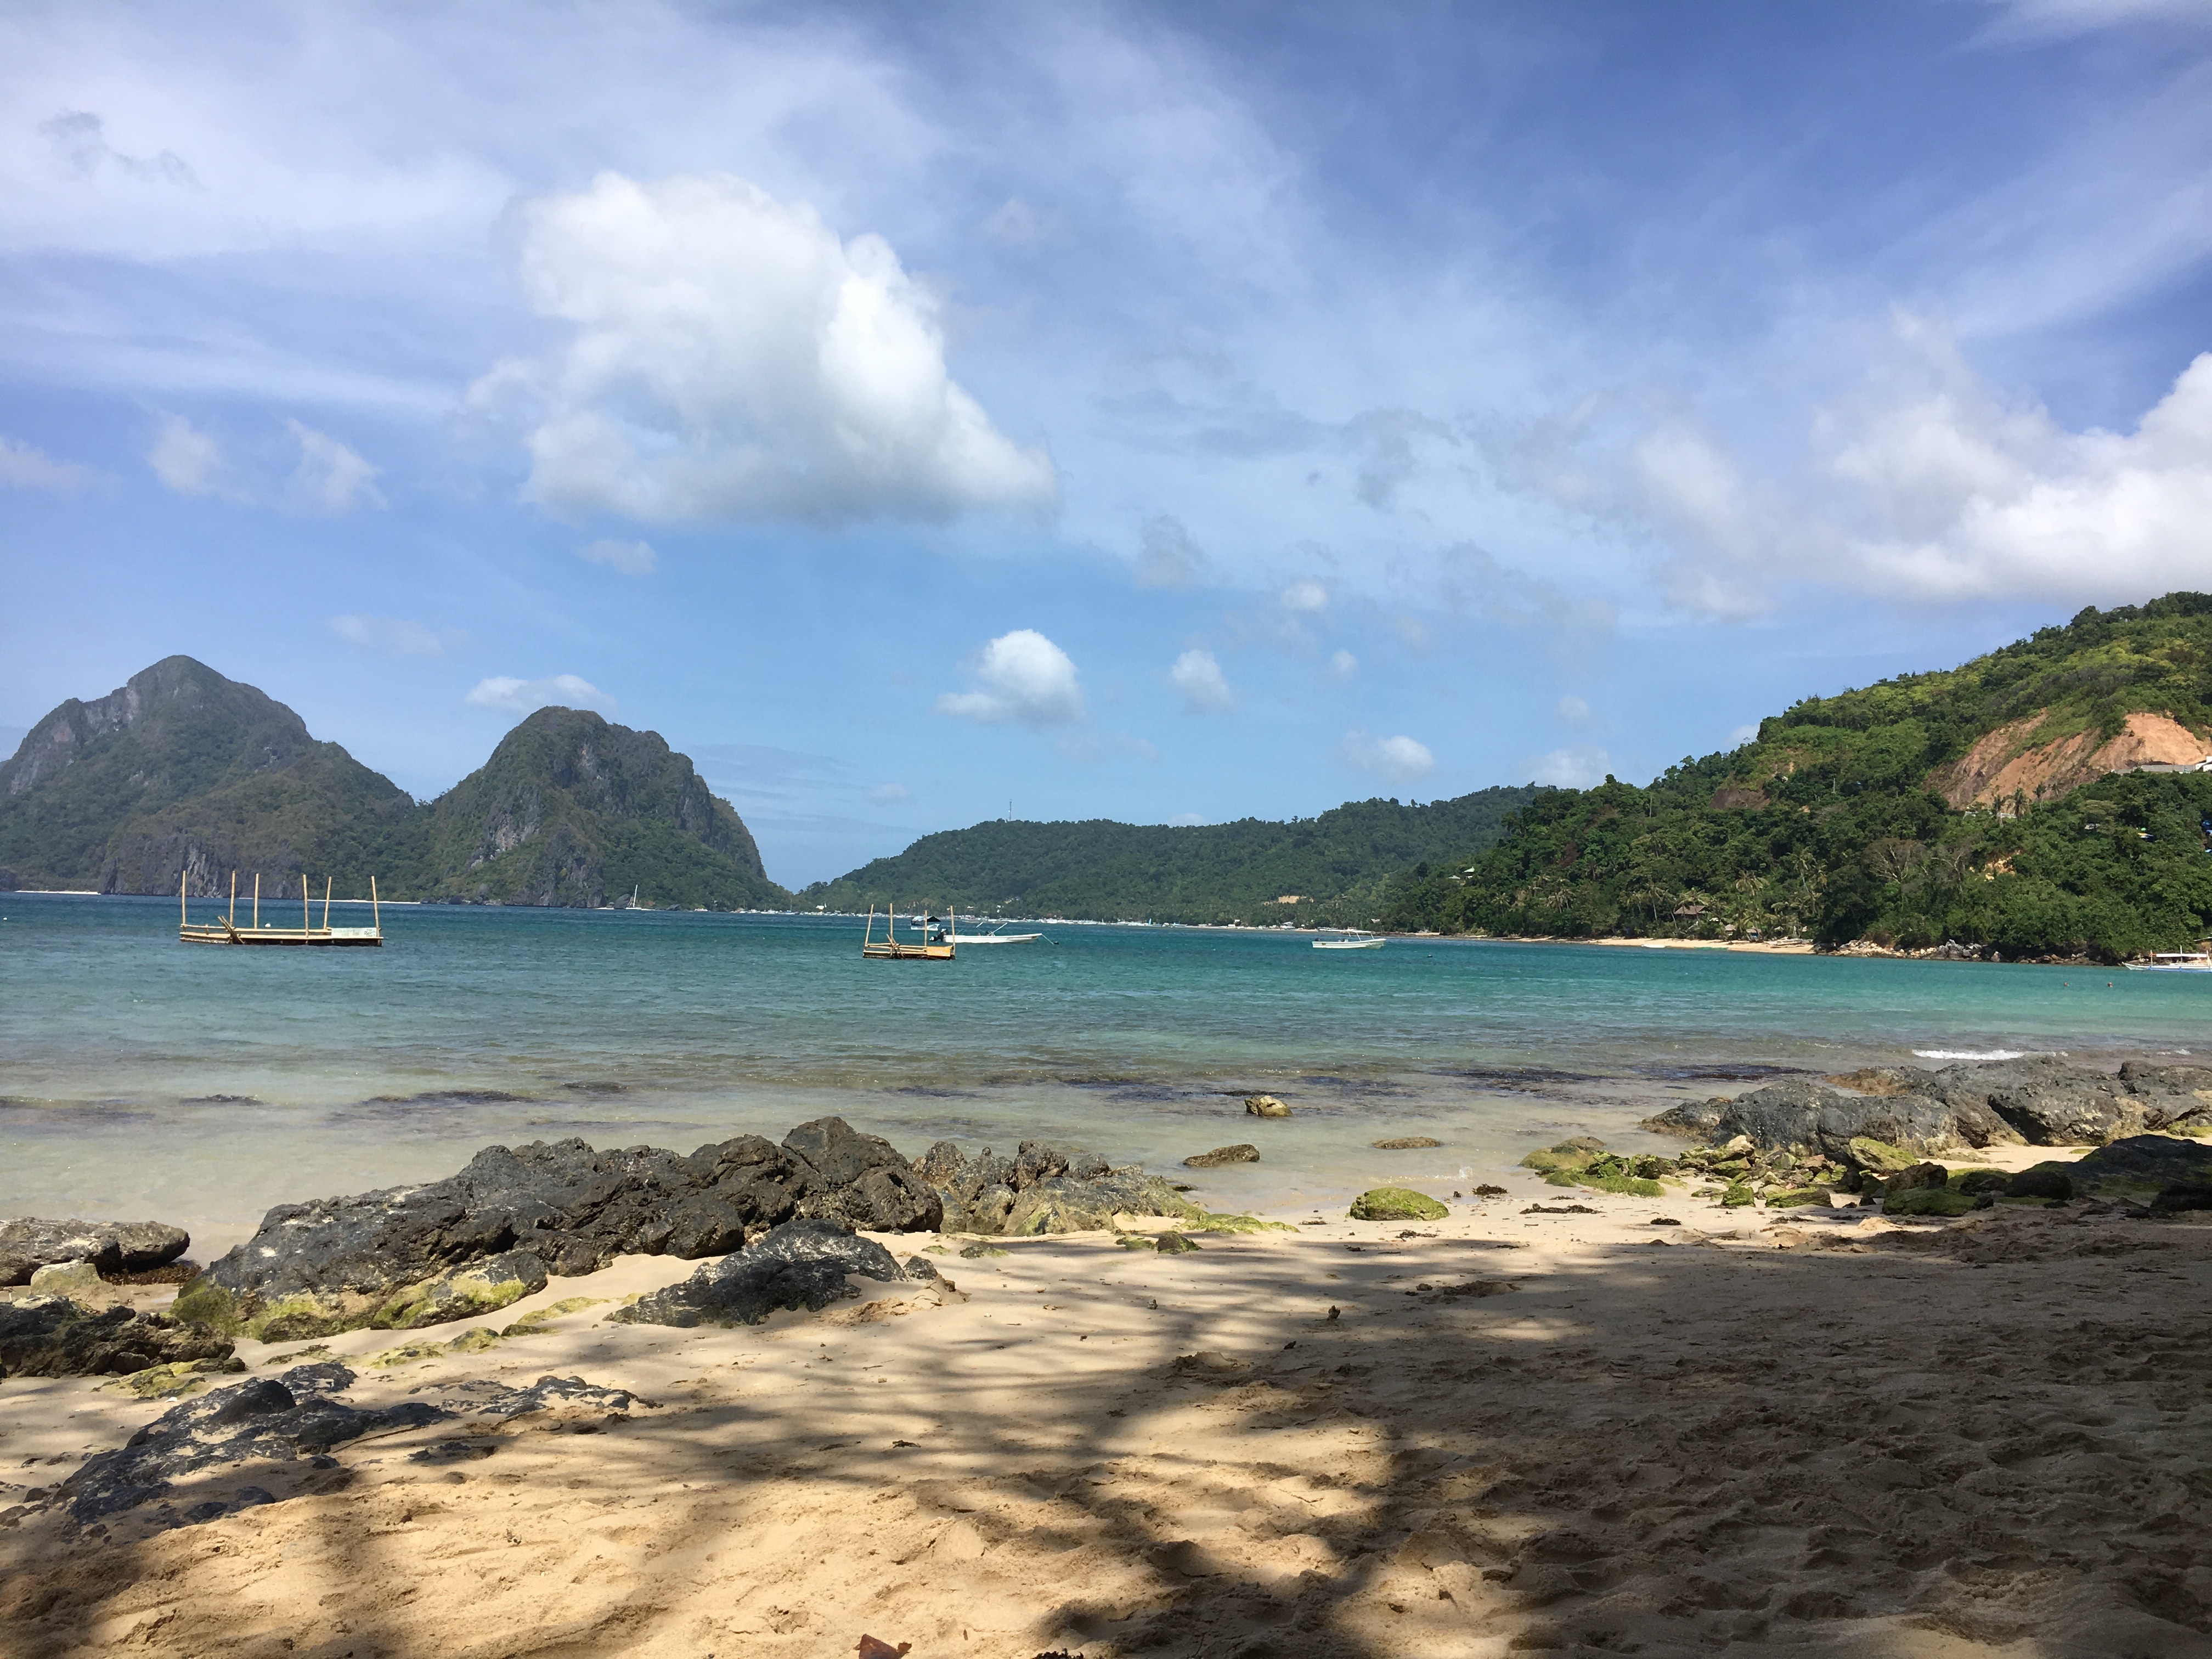
beach, landscape, sea, coast, water, nature, sand, rock, ocean, cloud, sky, shore, wave, vacation, travel, cove, tropical, holiday, bay, terrain, body of water, sunny, tropics, cape